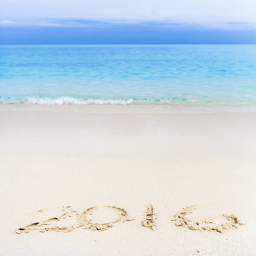
new year numbers written down